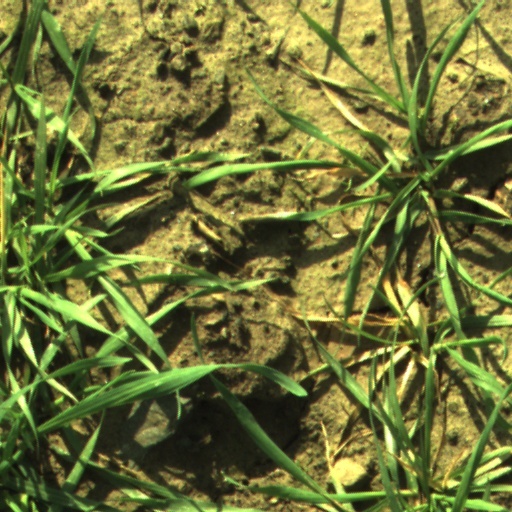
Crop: wheat